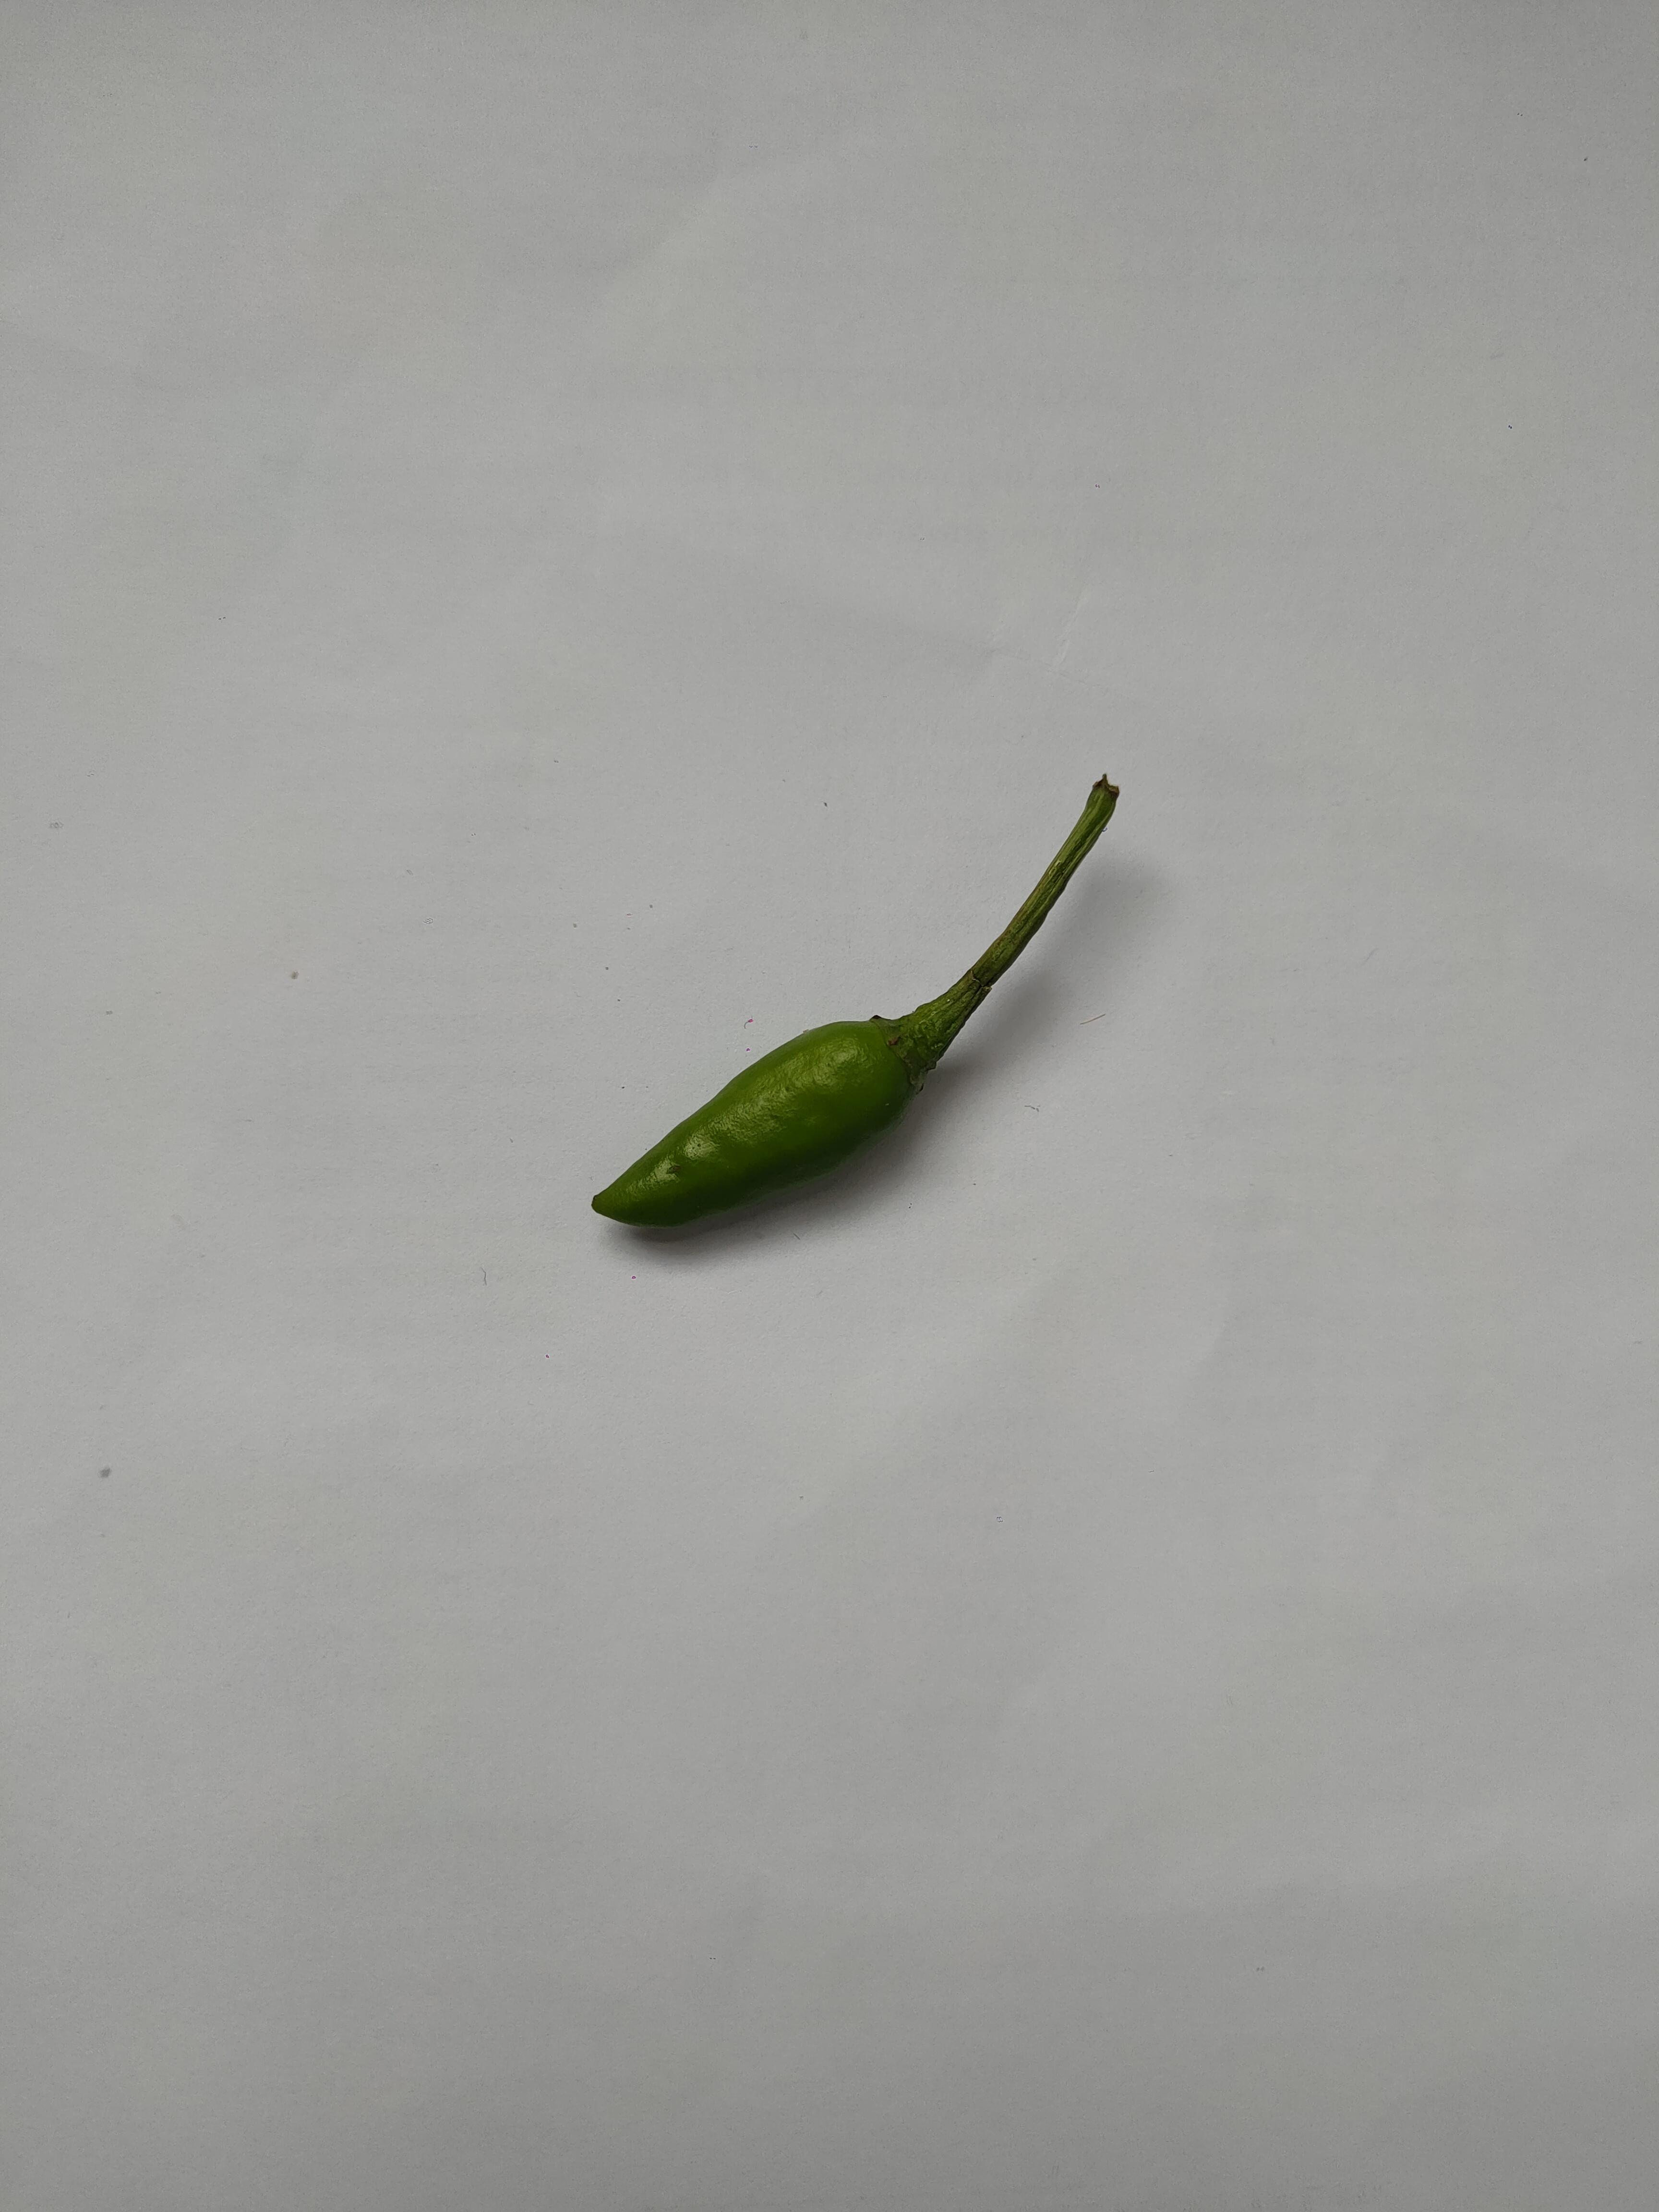
Label: Green Chili